Here Lies Arthur

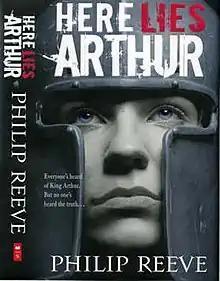
Front cover of first edition

Here Lies Arthur is a young-adult novel by Philip Reeve, published by Scholastic in 2007. Set in fifth or sixth century Britain and the Anglo-Saxon invasion, it features a girl who participates in the deliberate construction of legendary King Arthur during the man's lifetime, orchestrated by a bard. Reeve calls it a back-creation: not a genuine historical novel as it is not based on actual specific events; rather it is "back-created" from the legends, giving them a "realistic" origin.